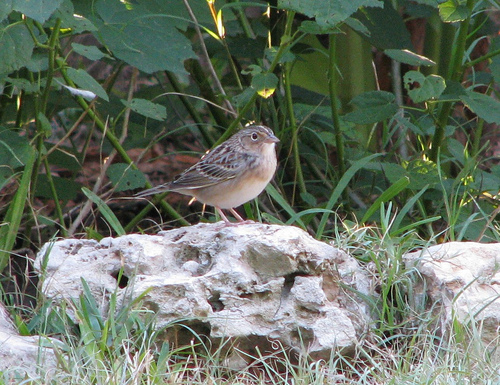
this is a brown bird with a white belly and a black eyering
this bird has a greenish white belly, a small head compared to its body, and green primaries and secondaries with white wingbars.
bird has gray body feathers, gray breast feather, and small beak
this small, round bird is light in color with white circling its eyes and a light tan beak.
the small round bird has a white belly and breast, as well as brown spotted feathers.
small bird with a very short beak, light brown belly and throat and dark brown and light brown wings on a fat body.
this bird is brown with white and has a very short beak.
a bird with brown and black feathers and a white belly with a short beak and a white eyering.
this bird has a brown breast, with a white belly, and a small pointed bill.
a small round bird with a white belly with a black and gray wings.
Species: Grasshopper Sparrow